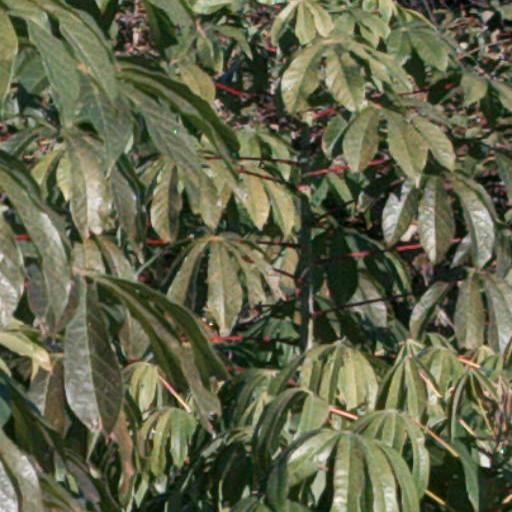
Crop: cassava